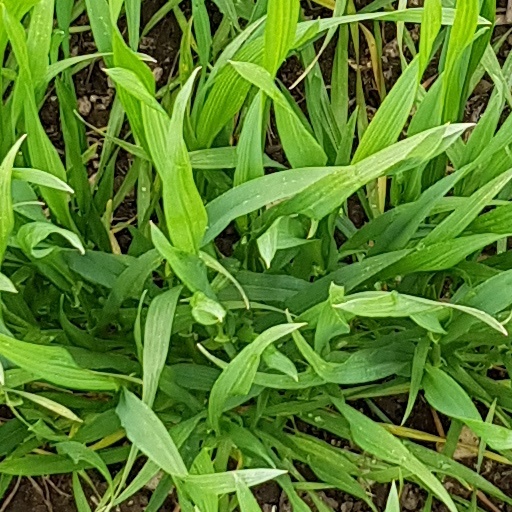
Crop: wheat